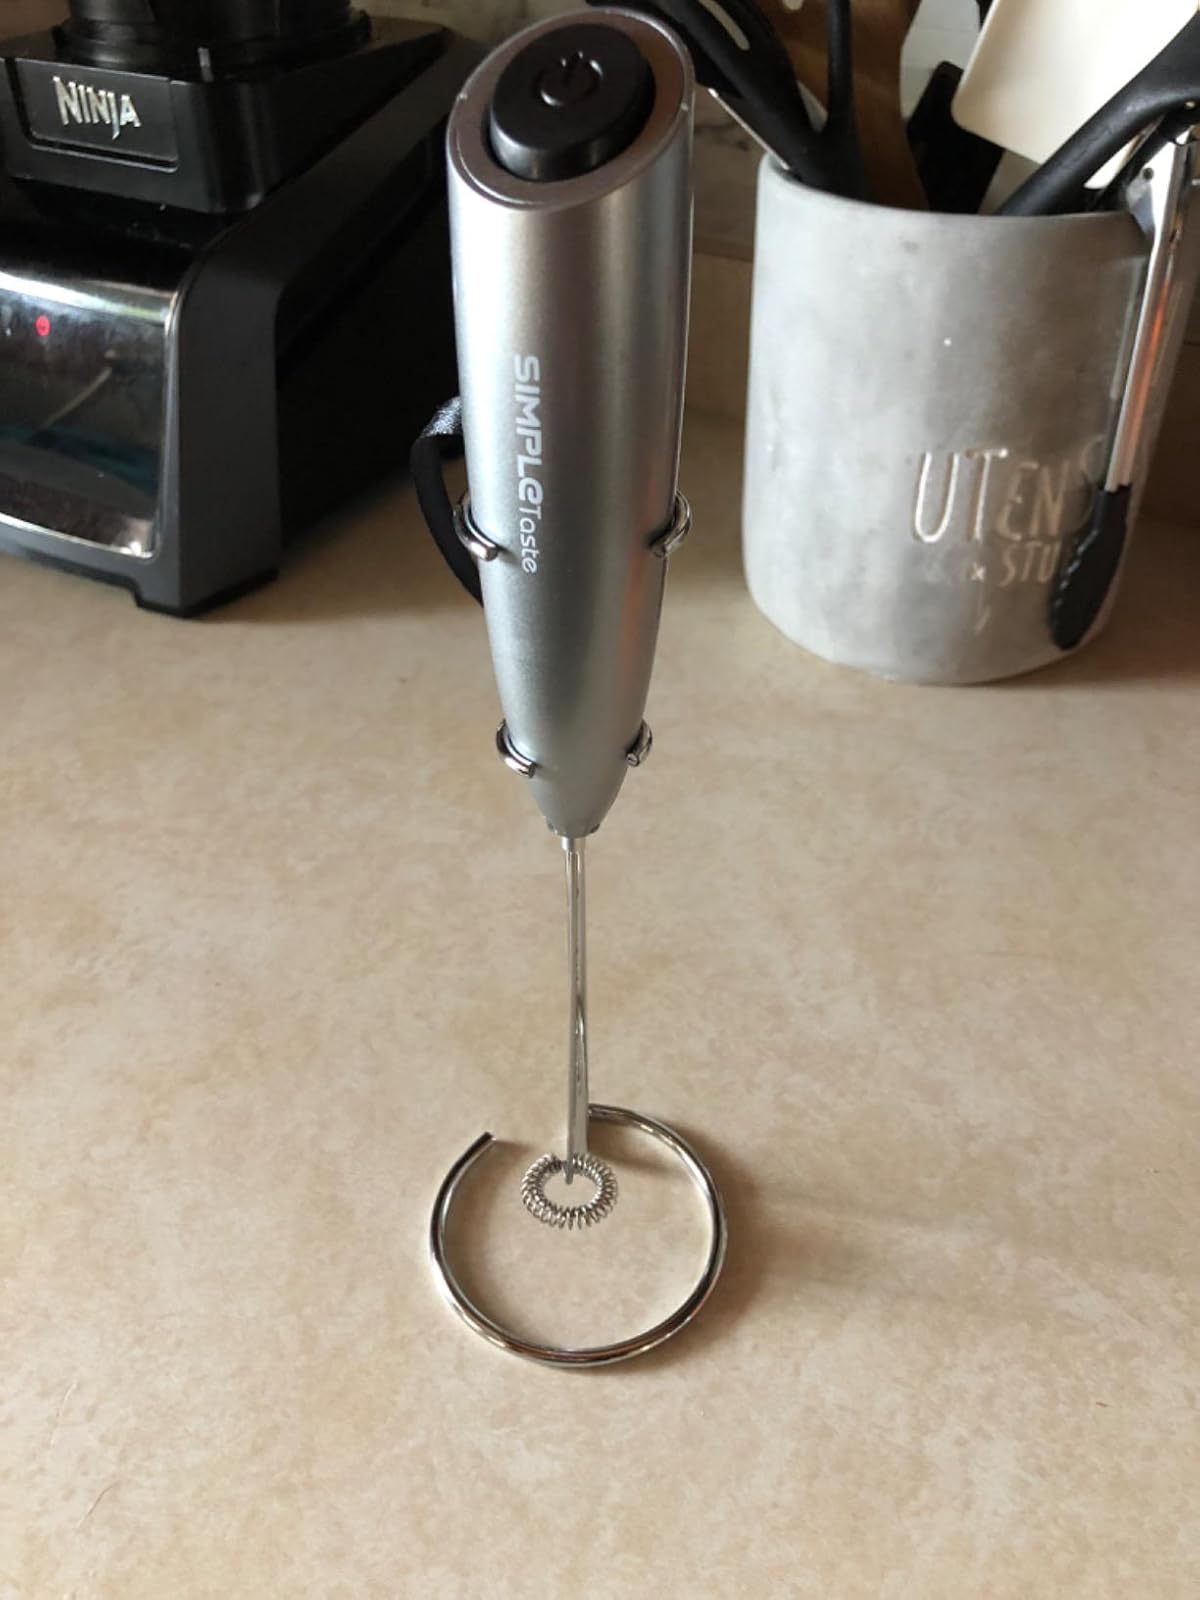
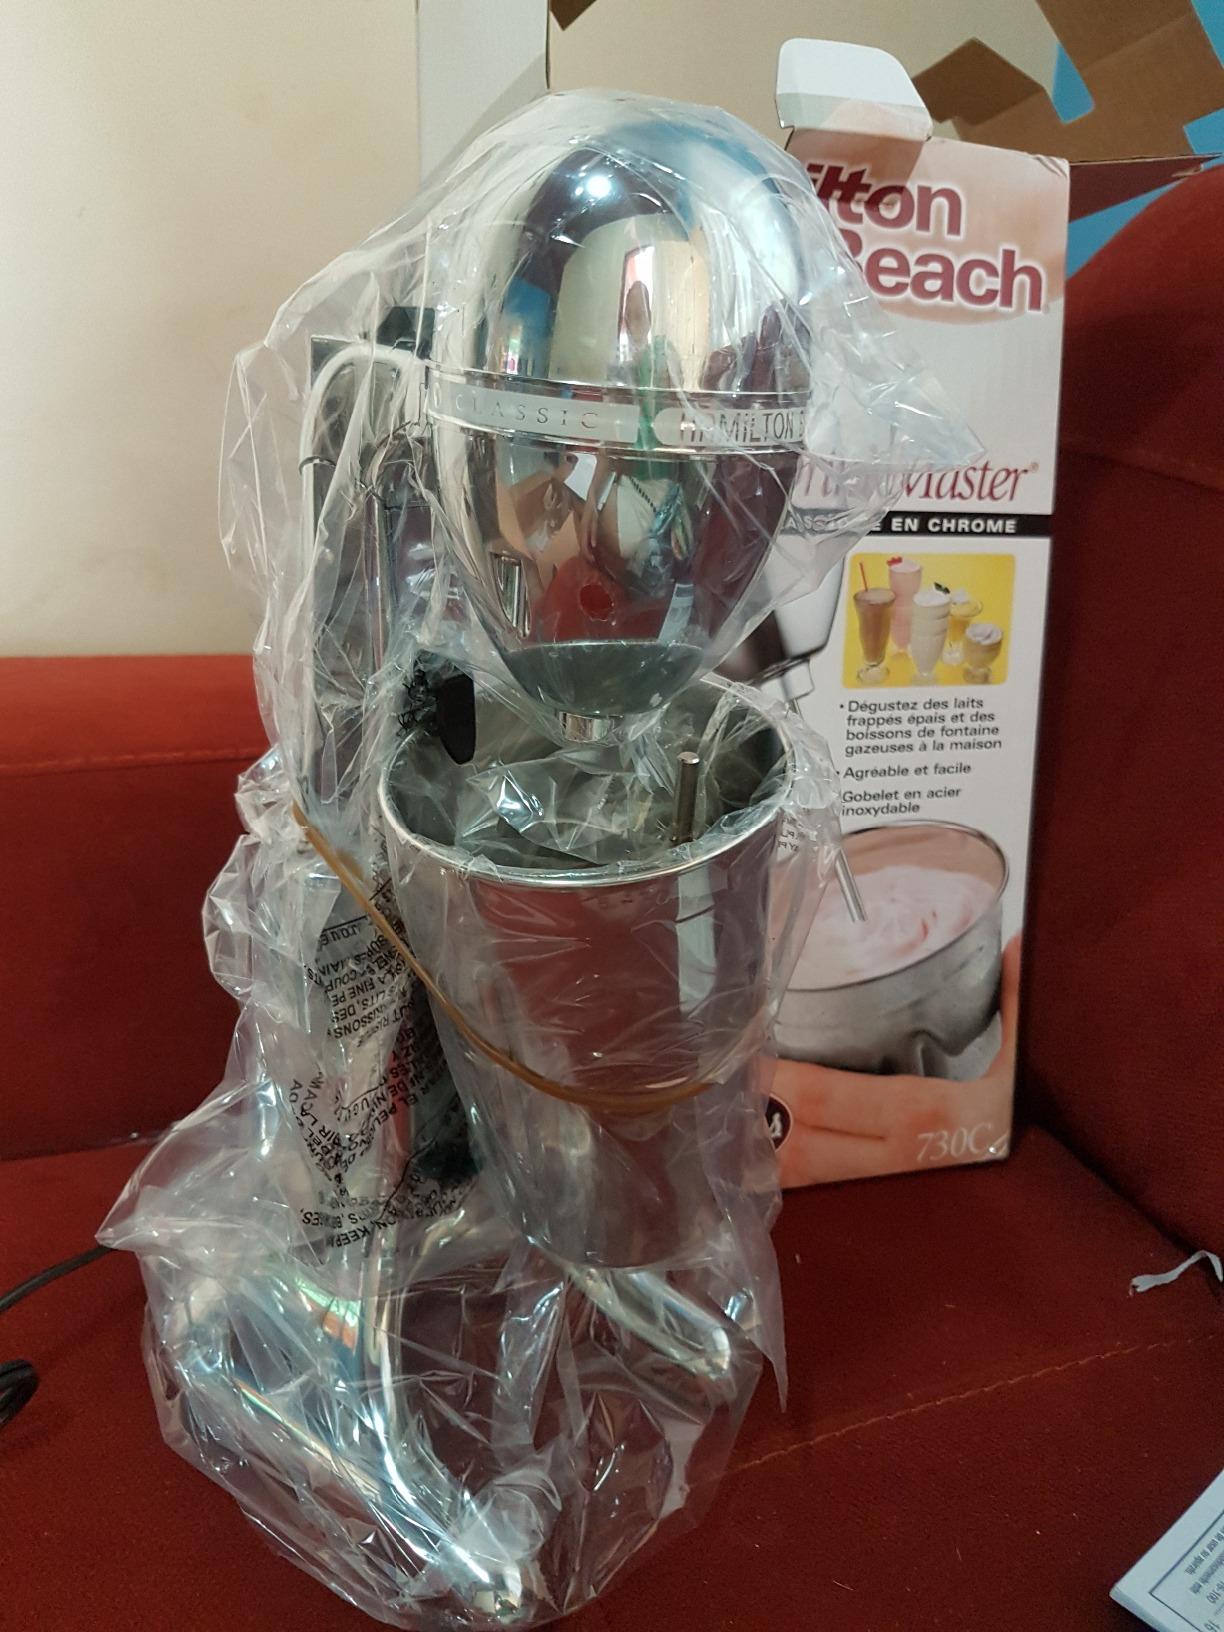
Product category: items_mixer
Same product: no